Carolingian cross

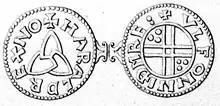
A Scandinavian coin with a cross and triquetra symbol

What differentiates the Carolingian Cross from other symbolic cross representations is that its design consists of four triquetrae rotated to form a cross symbol. The use of the triquetra to form the symbol of the cross is both a representation of Christian theological conceptions of the Holy Trinity inter-fused with pre-Christian or pagan ideas of the tree of life. The most famous of the pagan 'trees of life' was Yggdrasil, which stood as the centre of the world between heaven and earth. Yggdrasil for the Scandinavian people's brought both inspiration and knowledge to all those who believed in it, and would be a prime motivating symbol for the connection between Christ and the religious transformation of the pagans. In this way the Carolingian Cross serves two conceptual purposes. Within Christianity, the triquetra symbol is an abstract variation of the cross itself symbolising the Holy Trinity, and the image of the cross as a symbolic representation of Christ's sacrifice. External to Christianity, the triquetra symbol is found not only in ancient Celtic systems of religious thought, but also within that of the Scandinavian Vikings, and many other Germanic tribes within the Frankish region. The varied historical use of the triquetra has been used in Scandinavian runestone carvings, Scandinavian, Germanic and Roman coins, and found within Christian illuminated manuscripts and Celtic knot style artworks. Thus, the Carolingian cross represents an inter-mixing or interfusion of Christian and pre-Christian cultural beliefs within one representative symbol.